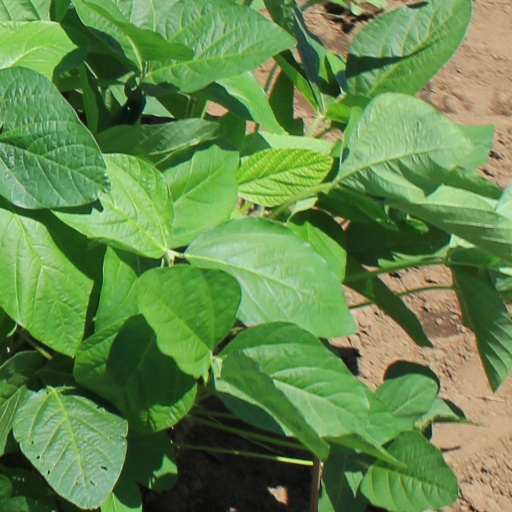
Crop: soybean